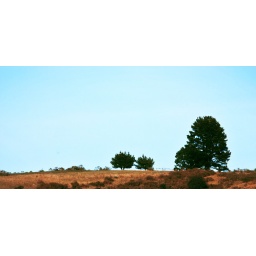
The wooden house over the Wildcat Canyon 2